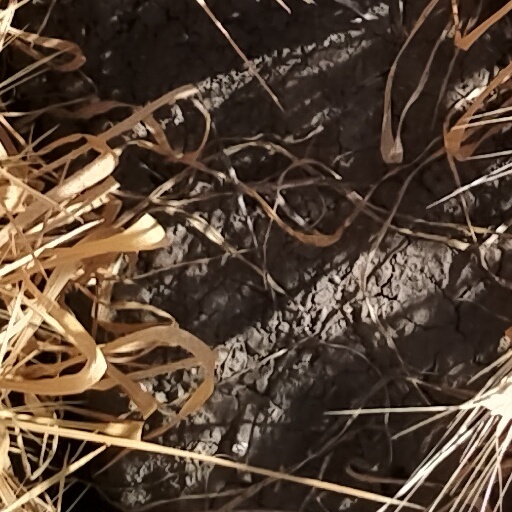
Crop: wheat